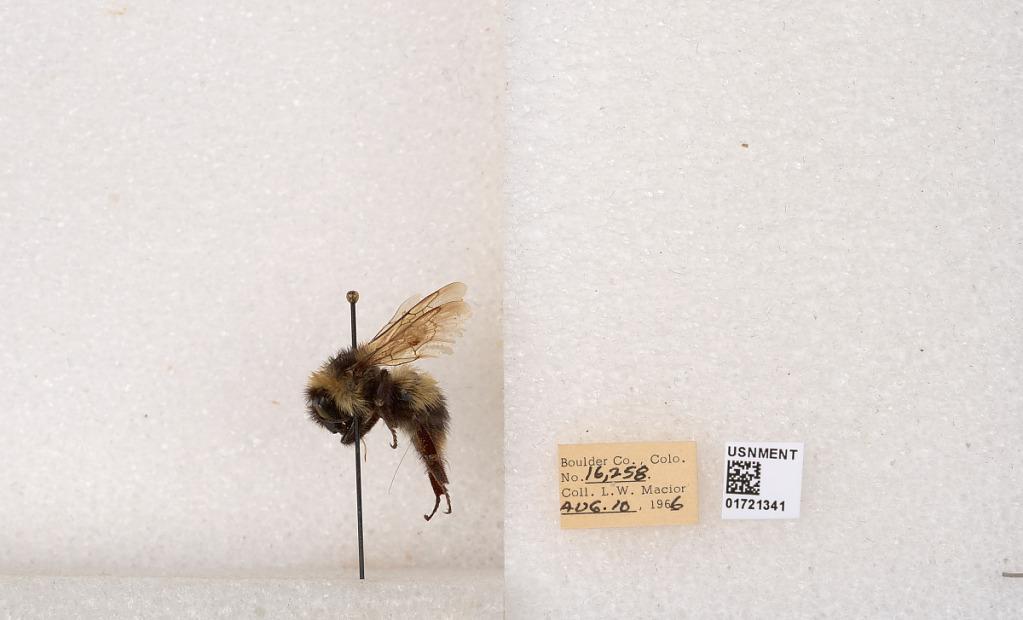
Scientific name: Bombus kirbyellus
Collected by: L. Macior
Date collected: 1966-8-10
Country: United States
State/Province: Colorado
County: Boulder
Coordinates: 40.0925, -105.358